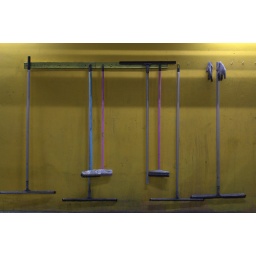
Brushes against a wall in the car park at Tescos